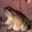
Label: frog